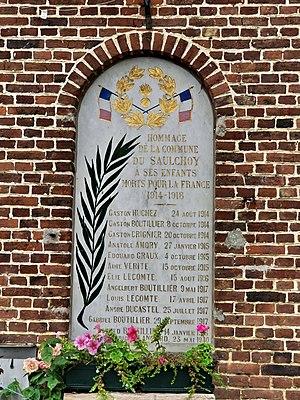
Le Saulchoy (60)
Le Saulchoy est une commune française située dans le département de l'Oise en région Hauts-de-France.